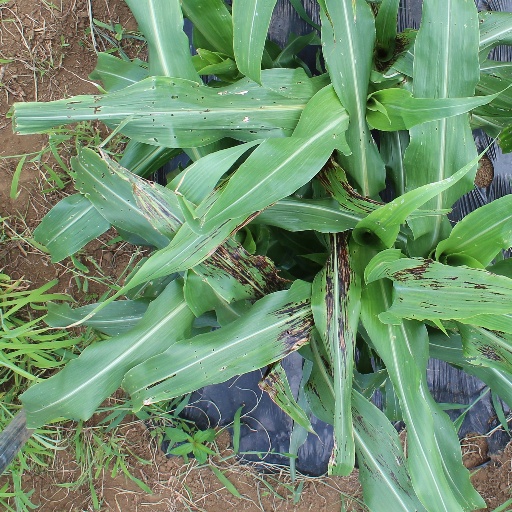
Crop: sorghum